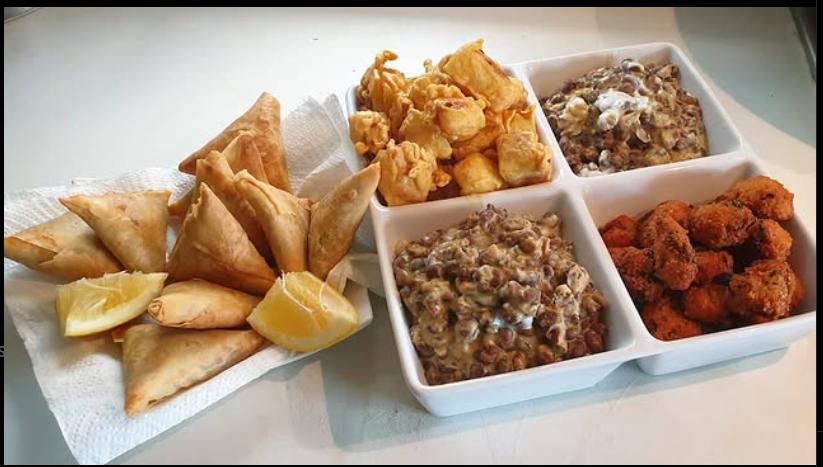
Chakula cha kiafrika kimepangwa katika kisanduku cha plastiki cheupe. Kisanduku kina sehemu nne tofauti zilizijaa vyakula mbali mbali. Pia kuna mboga za kitamaduni zilizopikwa na kupangwa vizuri.